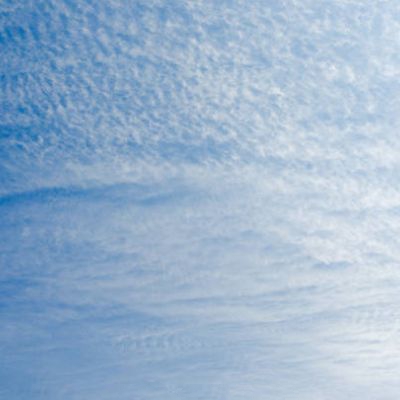
Cloud type: Cirrocumulus (Cc)